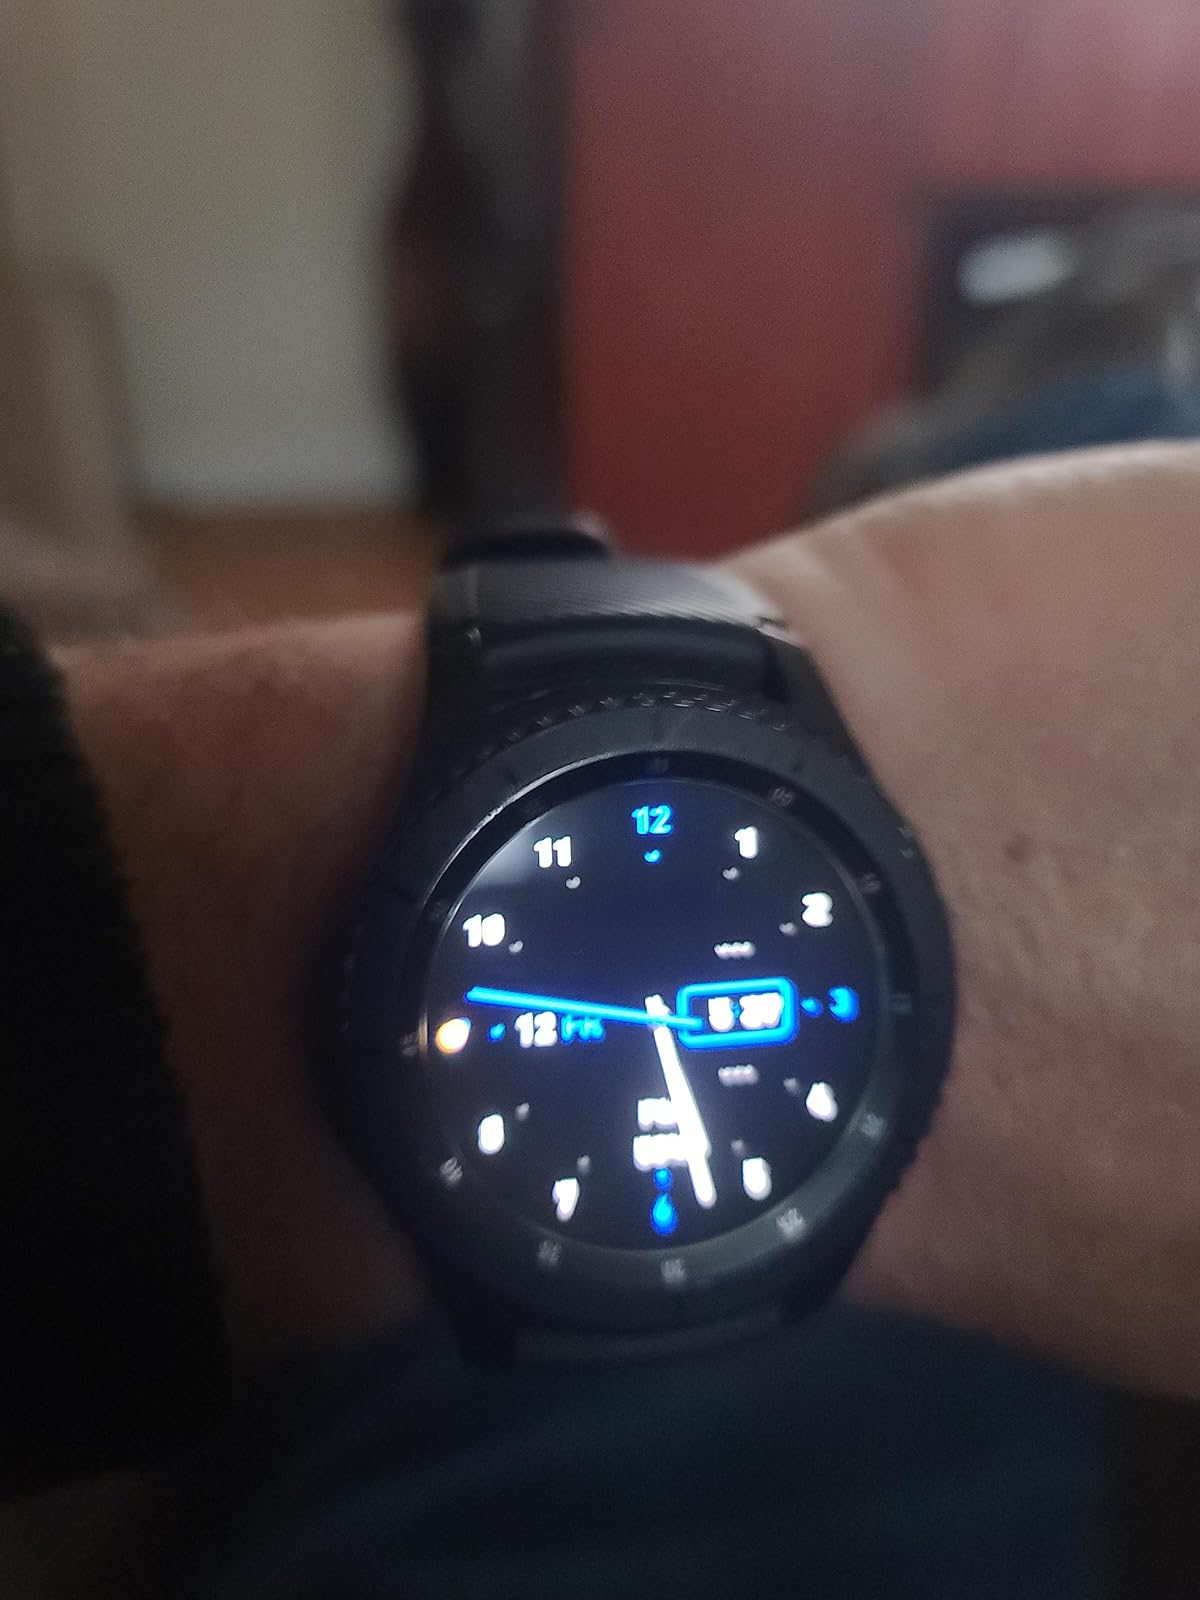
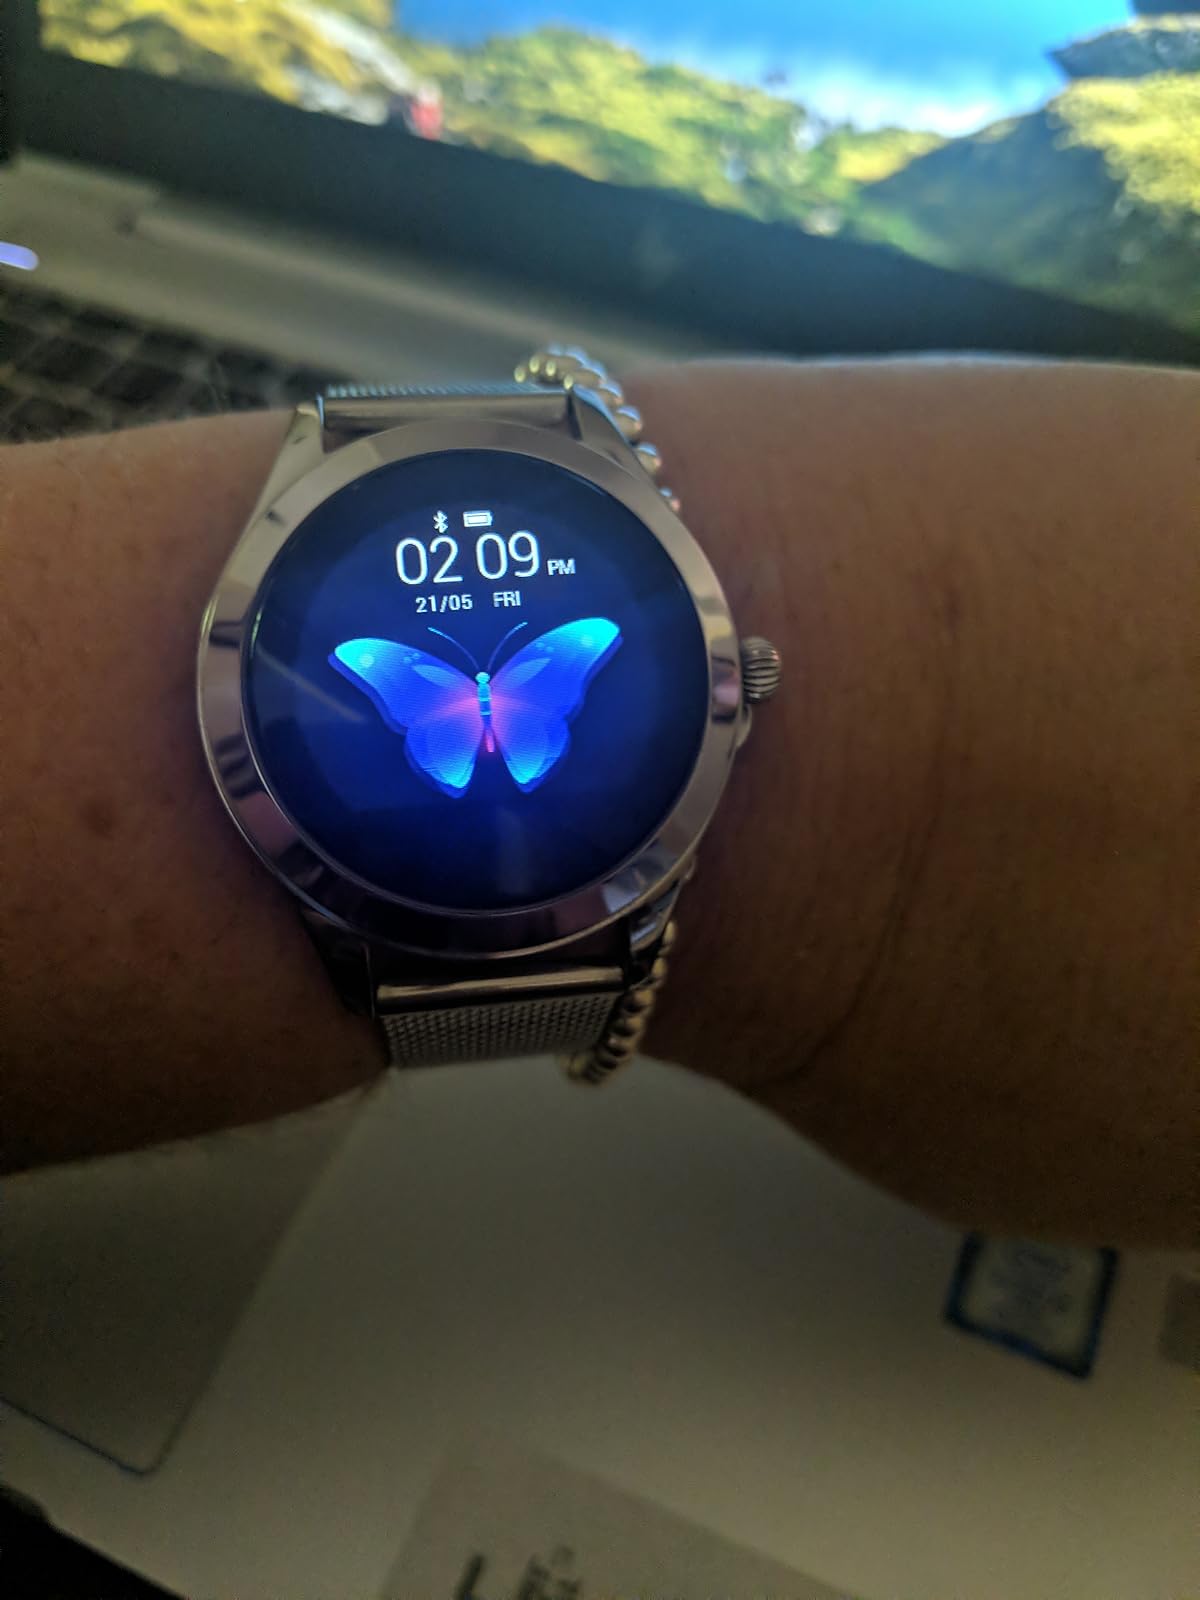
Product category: smartwatch
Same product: no